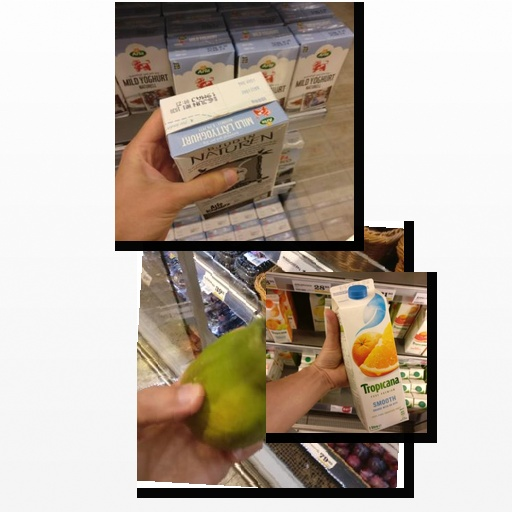
Food items: mixed_juice, natural_low_fat_yogurt, papaya